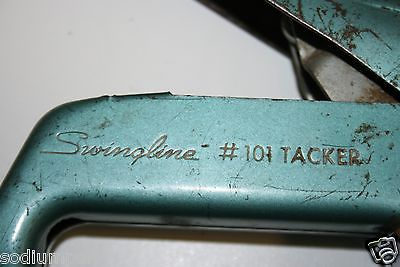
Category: stapler